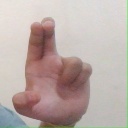
अक्षर: आ